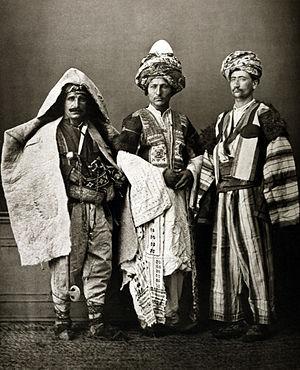
1880 est une année bissextile commençant un jeudi.
Le vilayet de Diyarbekir est un vilayet de l'Empire ottoman. Créé en 1867, il disparaît en 1922. Sa capitale est Diyarbakır.
Pascal Sébah est un photographe ottoman, d'un père syrien catholique et d'une mère arménienne, qui a travaillé en particulier à Istanbul et au Caire.
Le kurde est une langue indo-européenne appartenant à la branche des langues iraniennes occidentales. Il est parlé par les Kurdes, qui peuplent une vaste région appelée Kurdistan et divisée entre la Turquie centrale et surtout orientale, le nord-ouest de l'Iran, notamment occidental, l'Irak septentrional et la Syrie septentrionale.